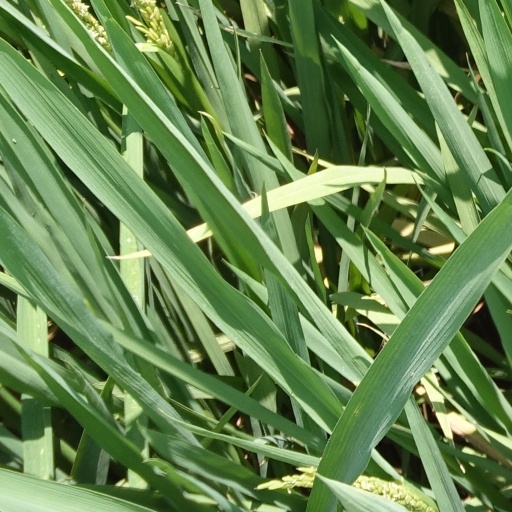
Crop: rice